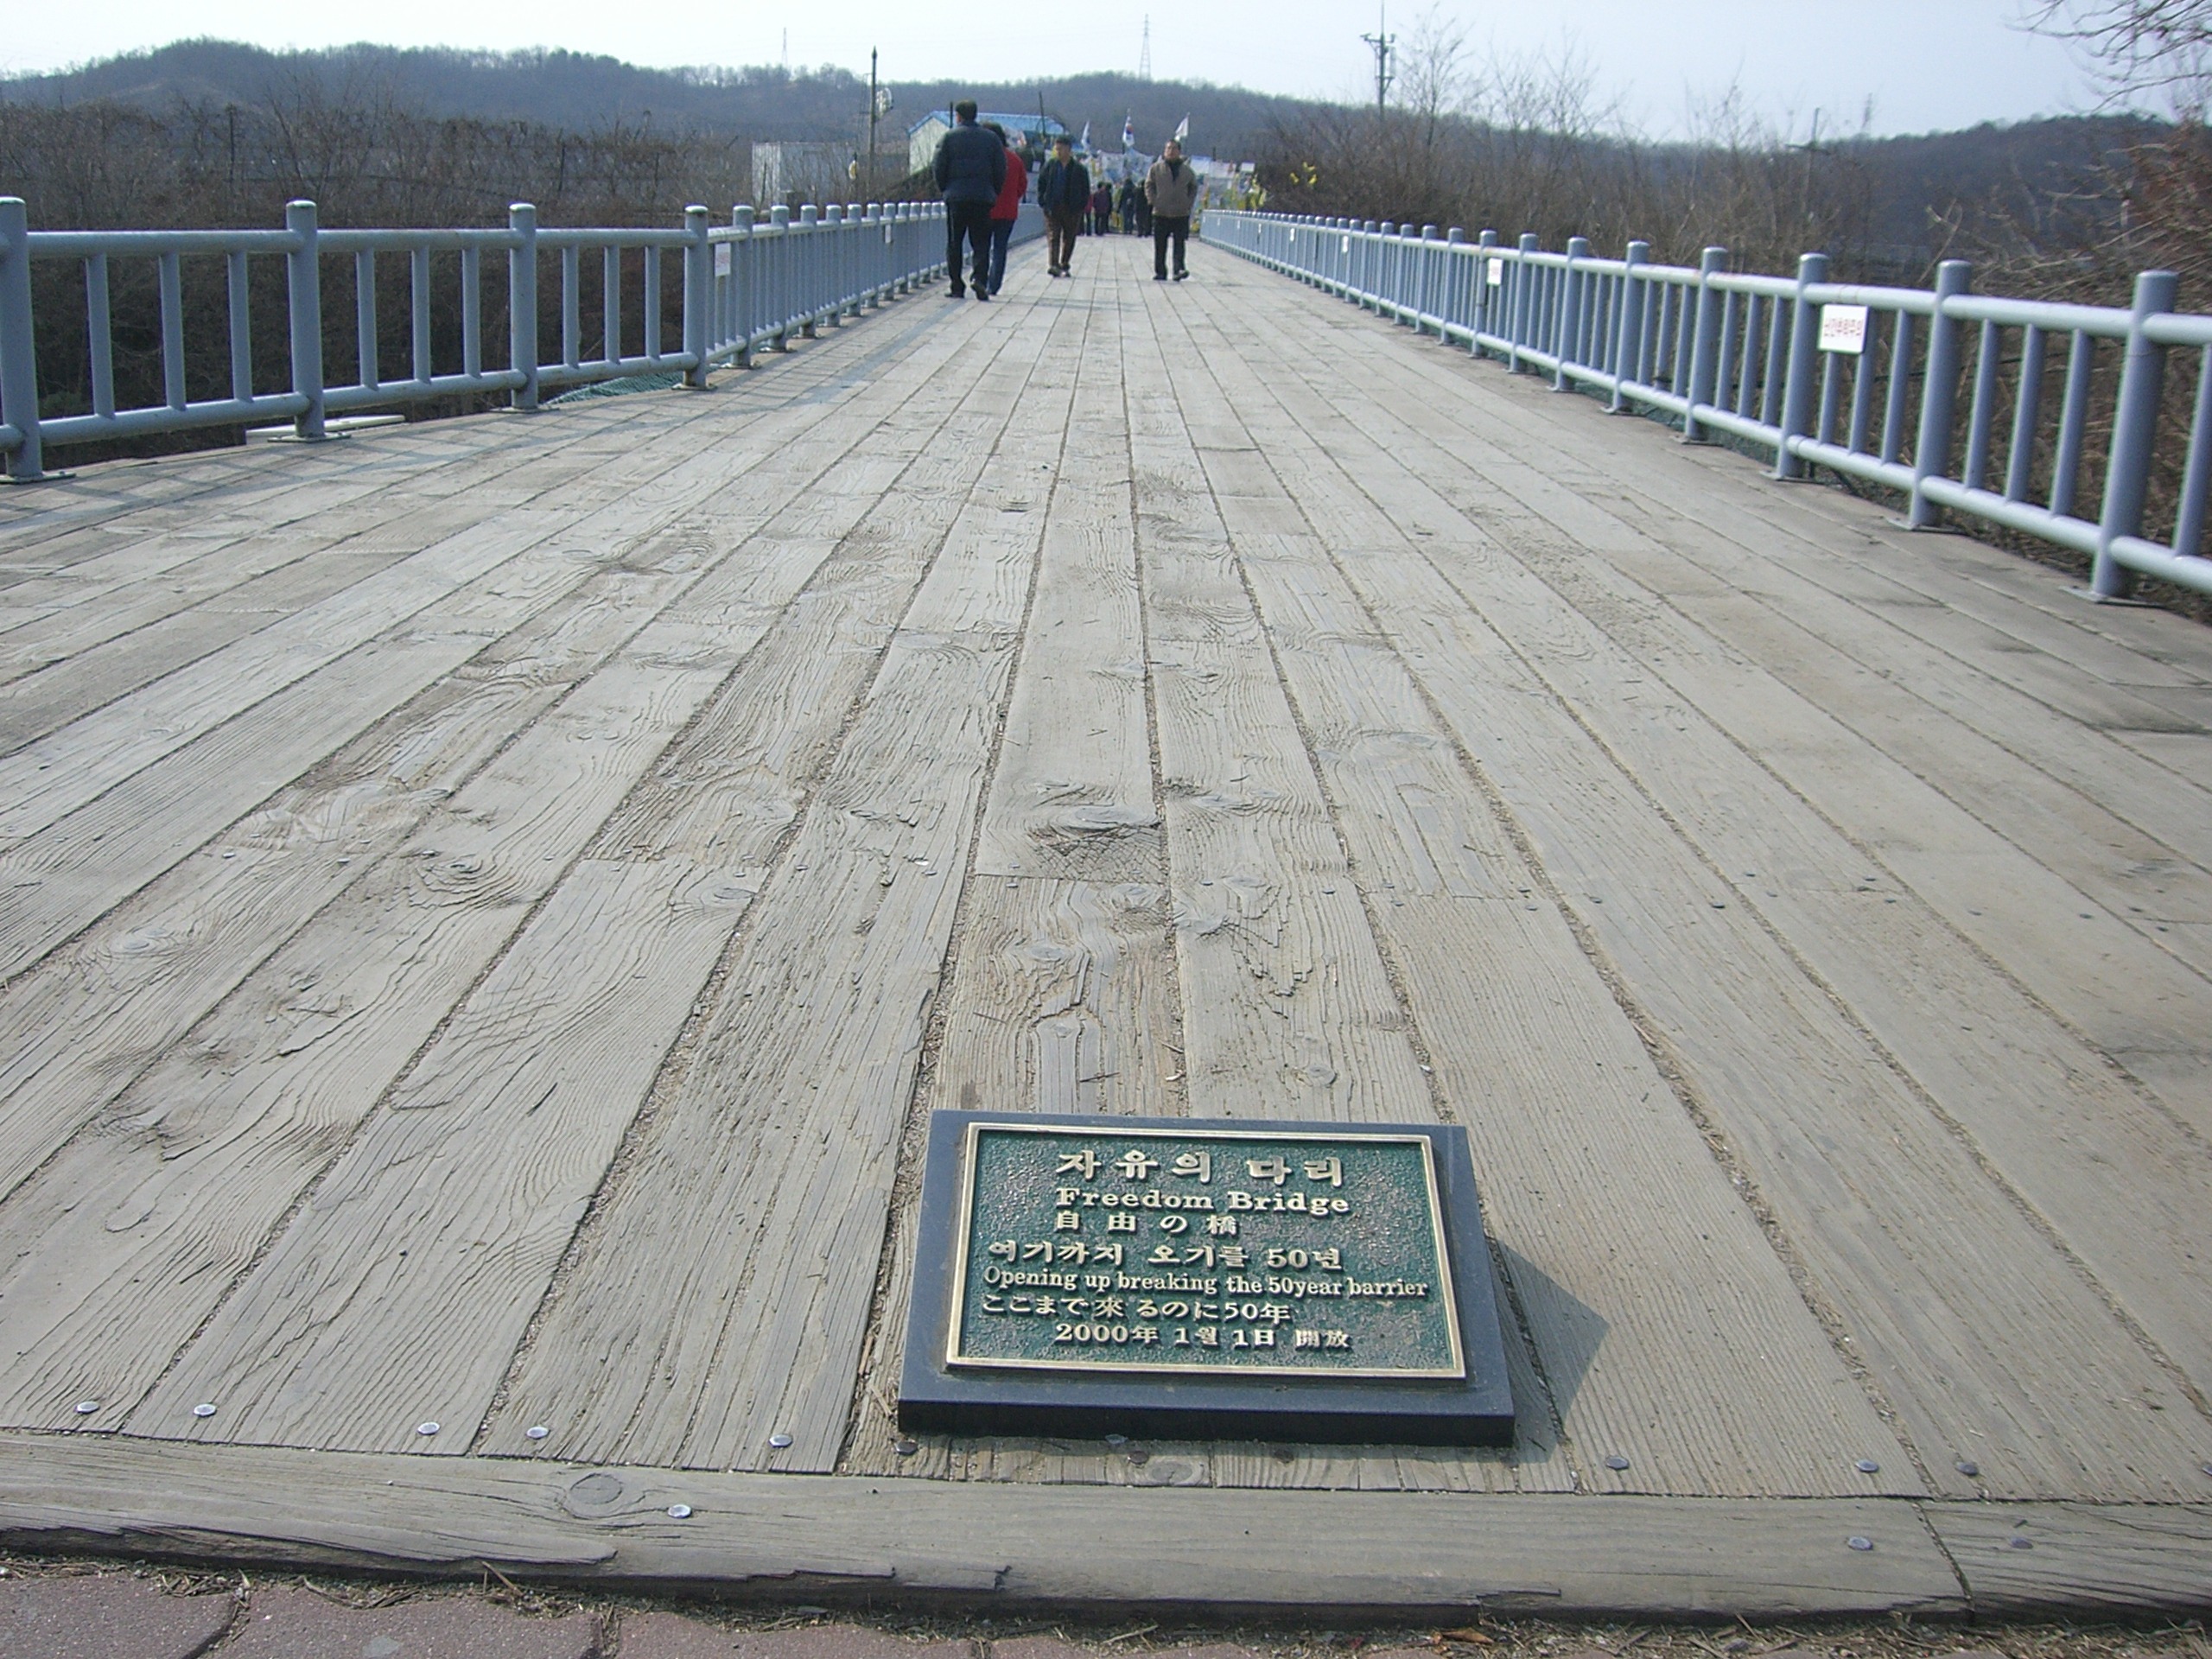
boardwalk, wood, bridge, sidewalk, floor, roof, asphalt, walkway, lane, korea, zone, border, flooring, road surface, south korea, liberty bridge, north korea, outdoor structure, dmz